Lindy Chamberlain-Creighton

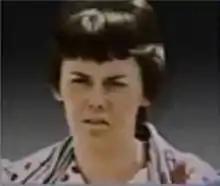
Chamberlain in a 1986 news broadcast

Alice Lynne "Lindy" Chamberlain-Creighton ("née" Murchison, born 4 March 1948) is a New Zealand–born Australian woman who was falsely convicted in one of Australia's most publicised and notorious murder trials and miscarriages of justice. Accused of killing her nine-week-old daughter, Azaria, while camping at Uluru (known then as Ayers Rock) in 1980, she maintained that she saw a dingo leave the tent where Azaria was sleeping. The prosecution case was circumstantial and depended upon forensic evidence that was eventually found to be deeply flawed.